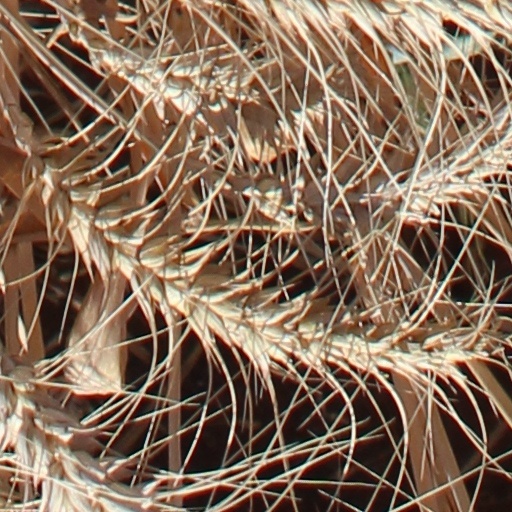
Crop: wheat